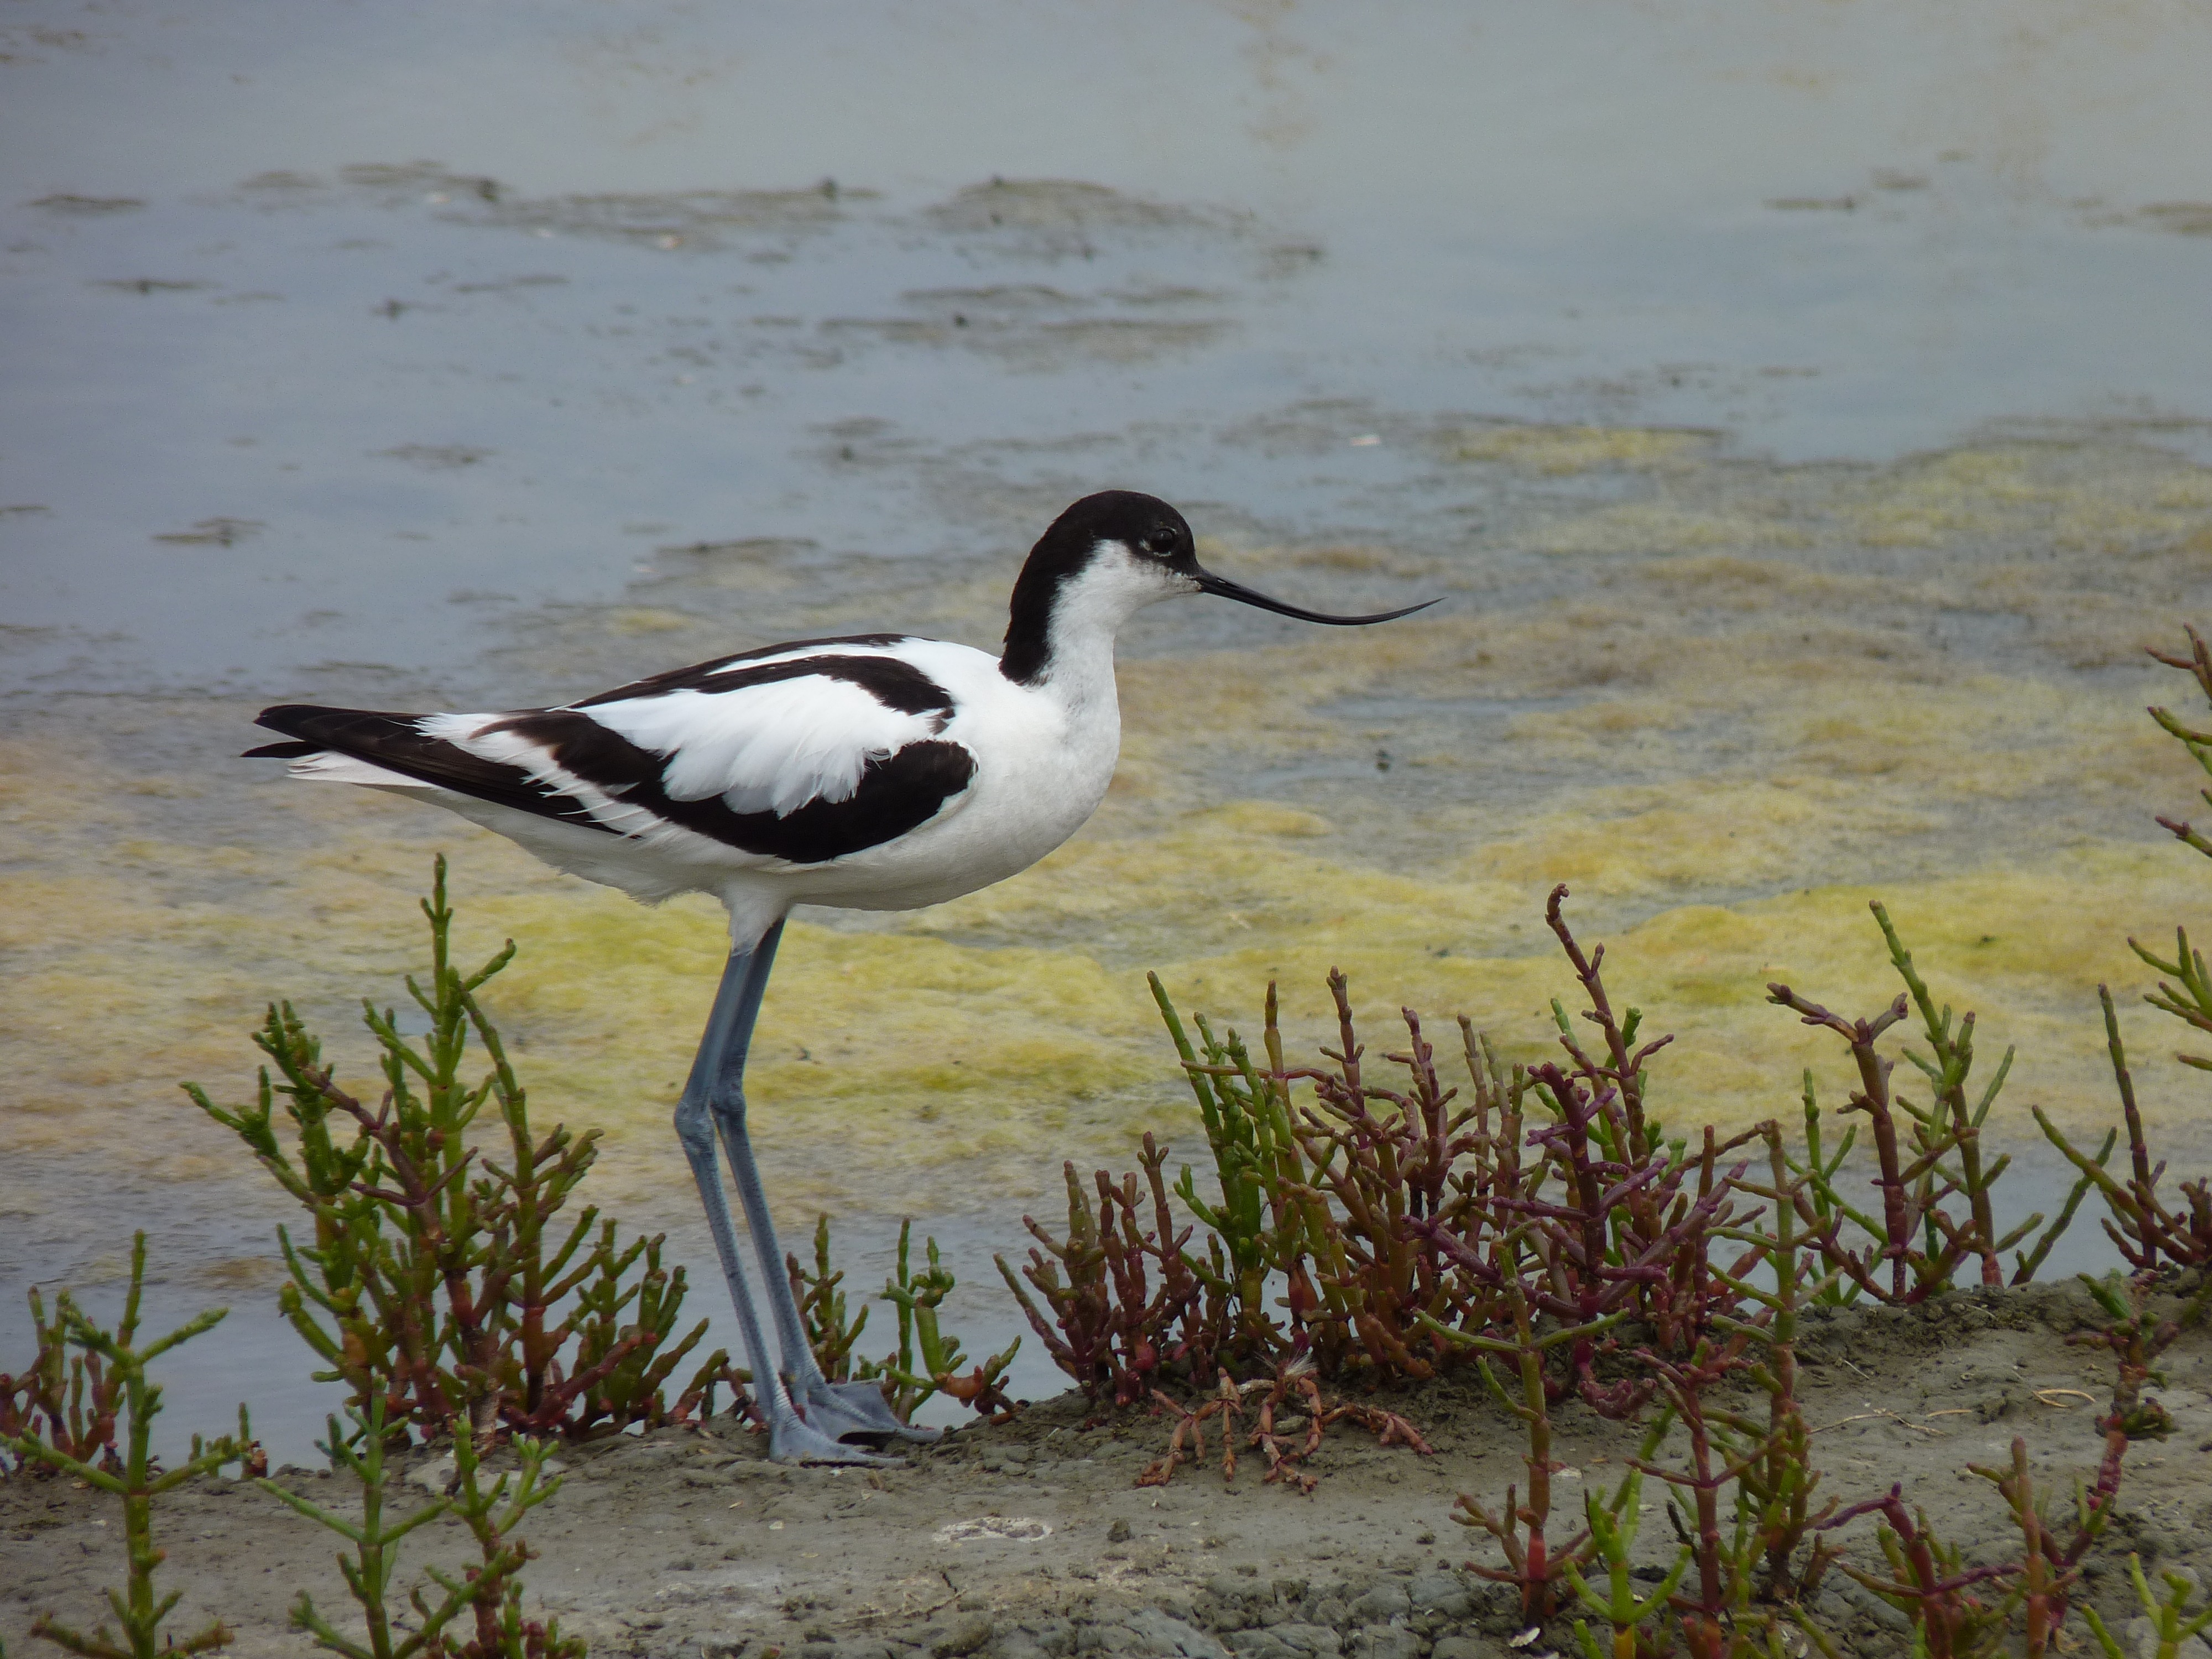
nature, bird, wildlife, fauna, animals, wetland, vertebrate, water bird, shorebird, avocet